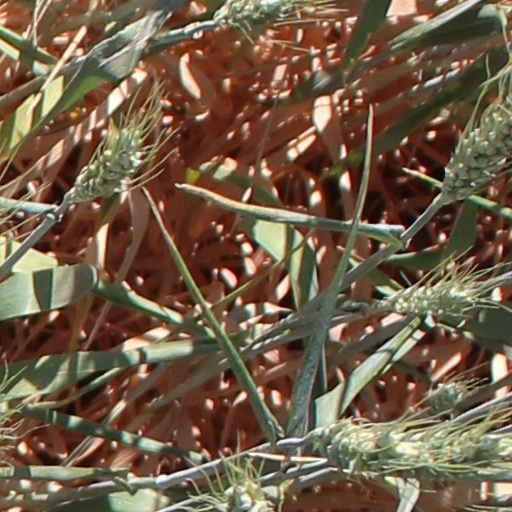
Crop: wheat